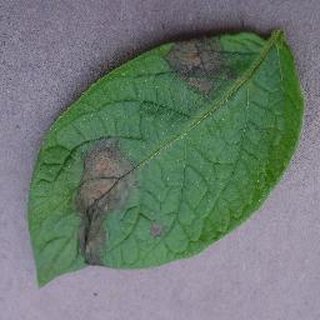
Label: potato_late_blight